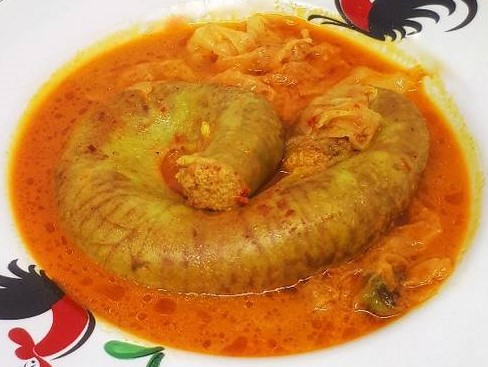
Label: gulai_tambusu